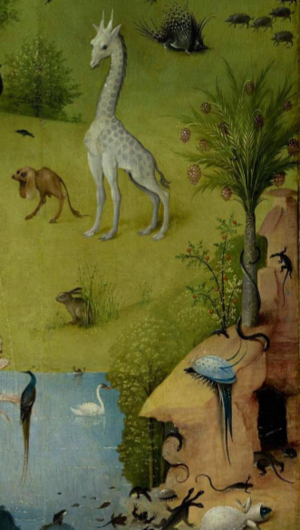
L'ensemble du tombeau d'Adam
Le Jardin des délices est une peinture à l'huile sur bois du peintre néerlandais Jérôme Bosch, appartenant à la période des primitifs flamands. L'œuvre est structurée en triptyque, format souvent utilisé par les peintres du début du XVᵉ siècle jusqu'au début du XVIIᵉ siècle dans la partie septentrionale de l'Europe. Elle est le plus souvent datée de 1494 à 1505, bien que des chercheurs en avancent la création jusqu'aux années 1480.